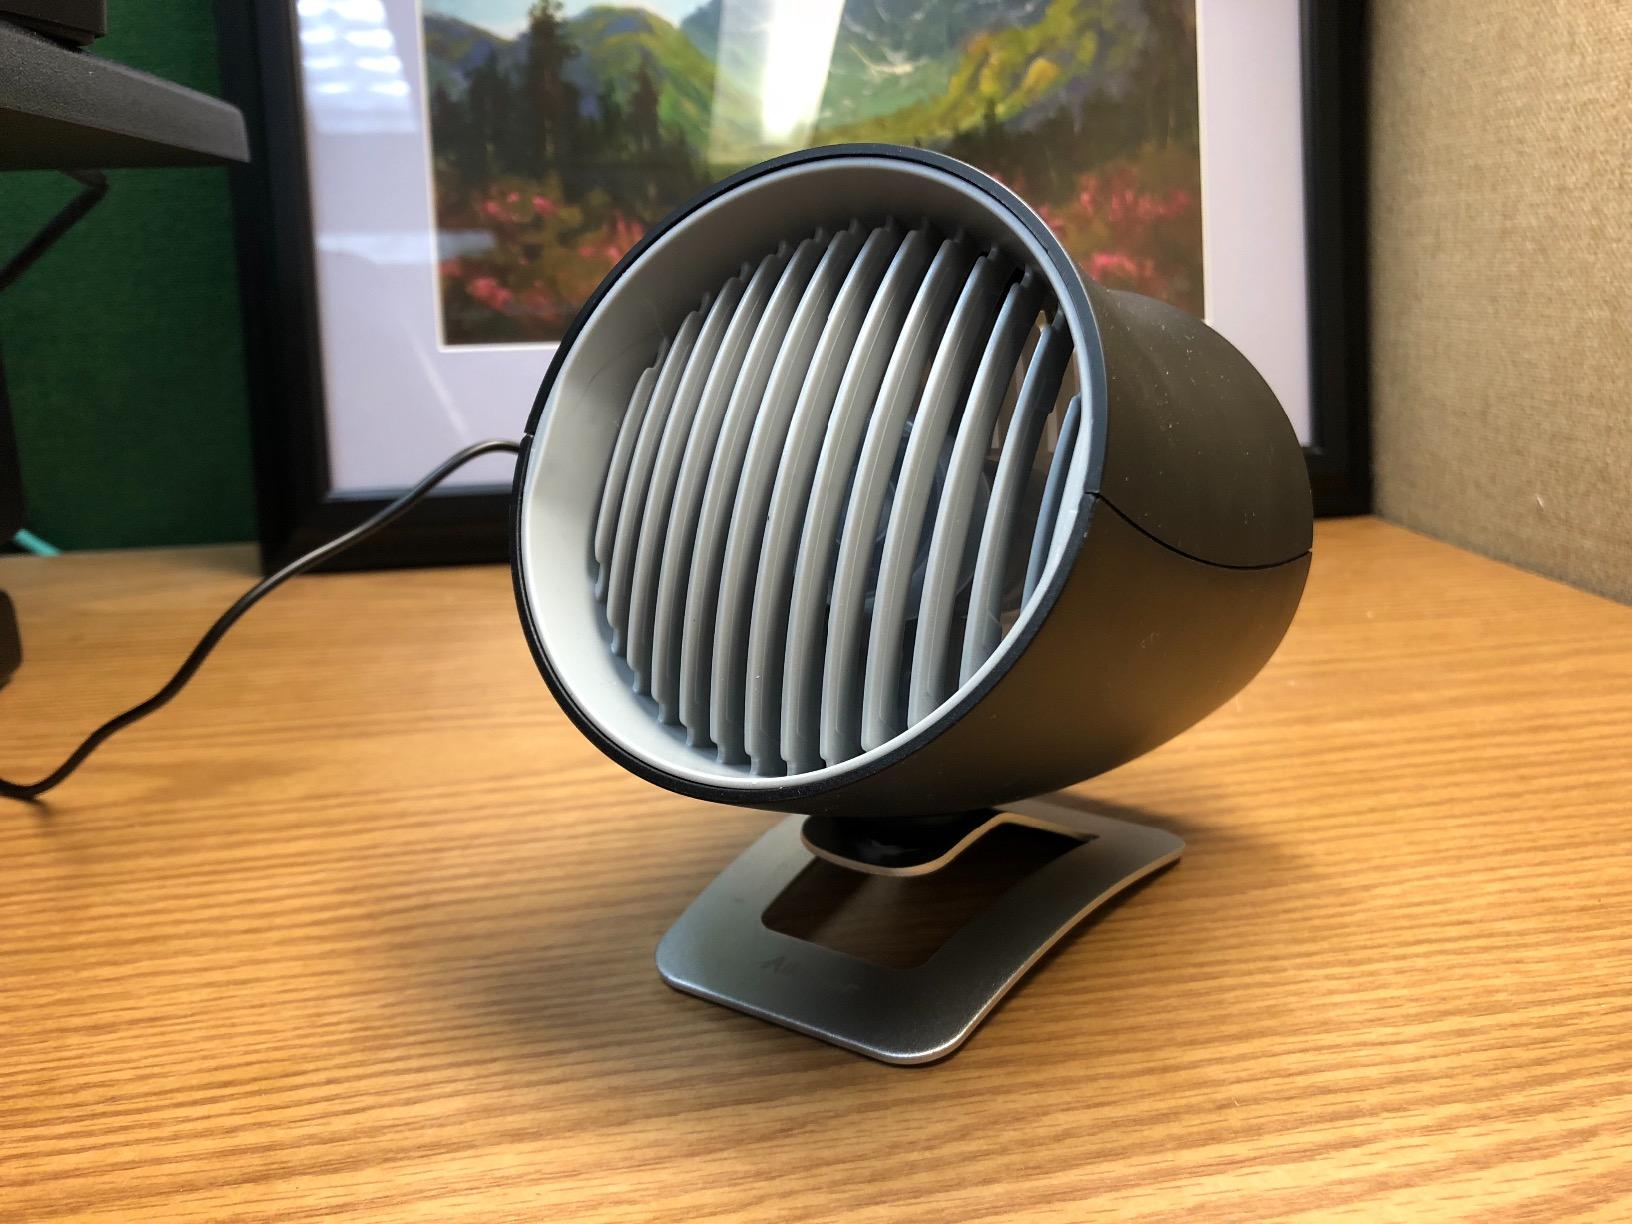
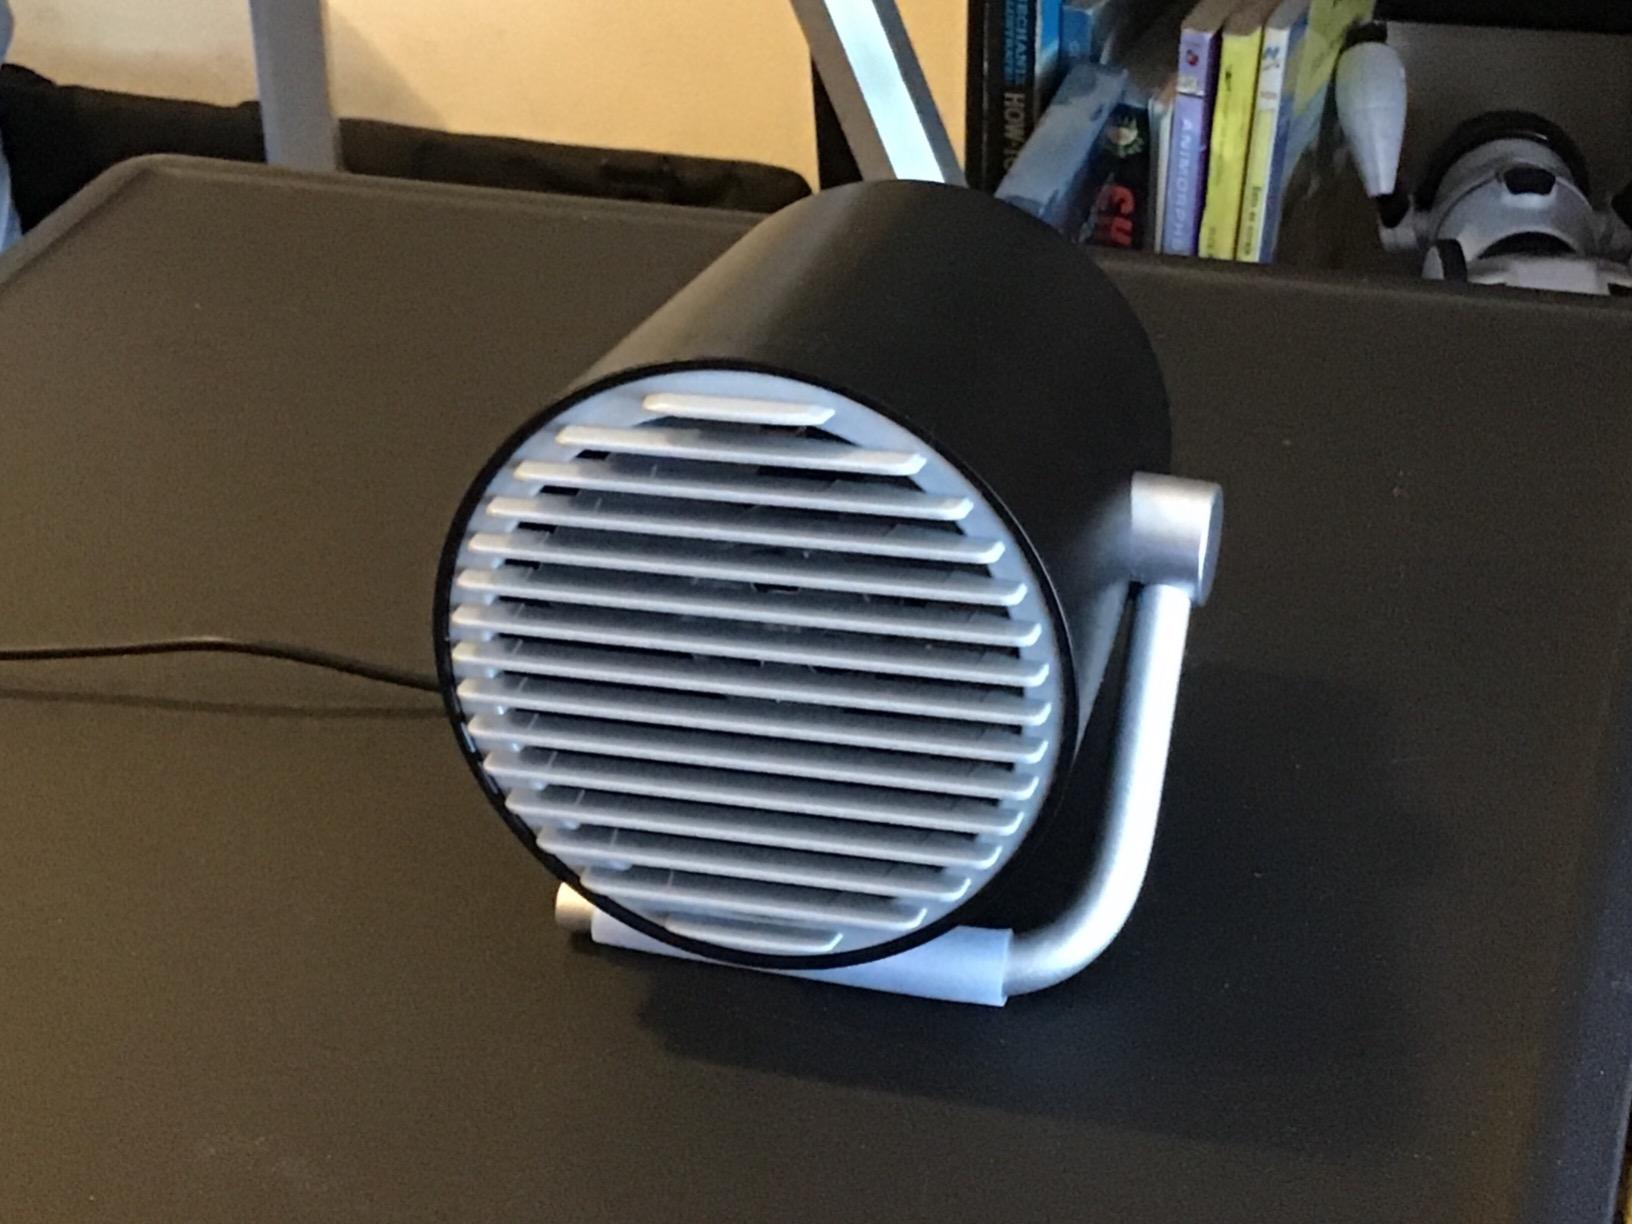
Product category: fan
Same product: no